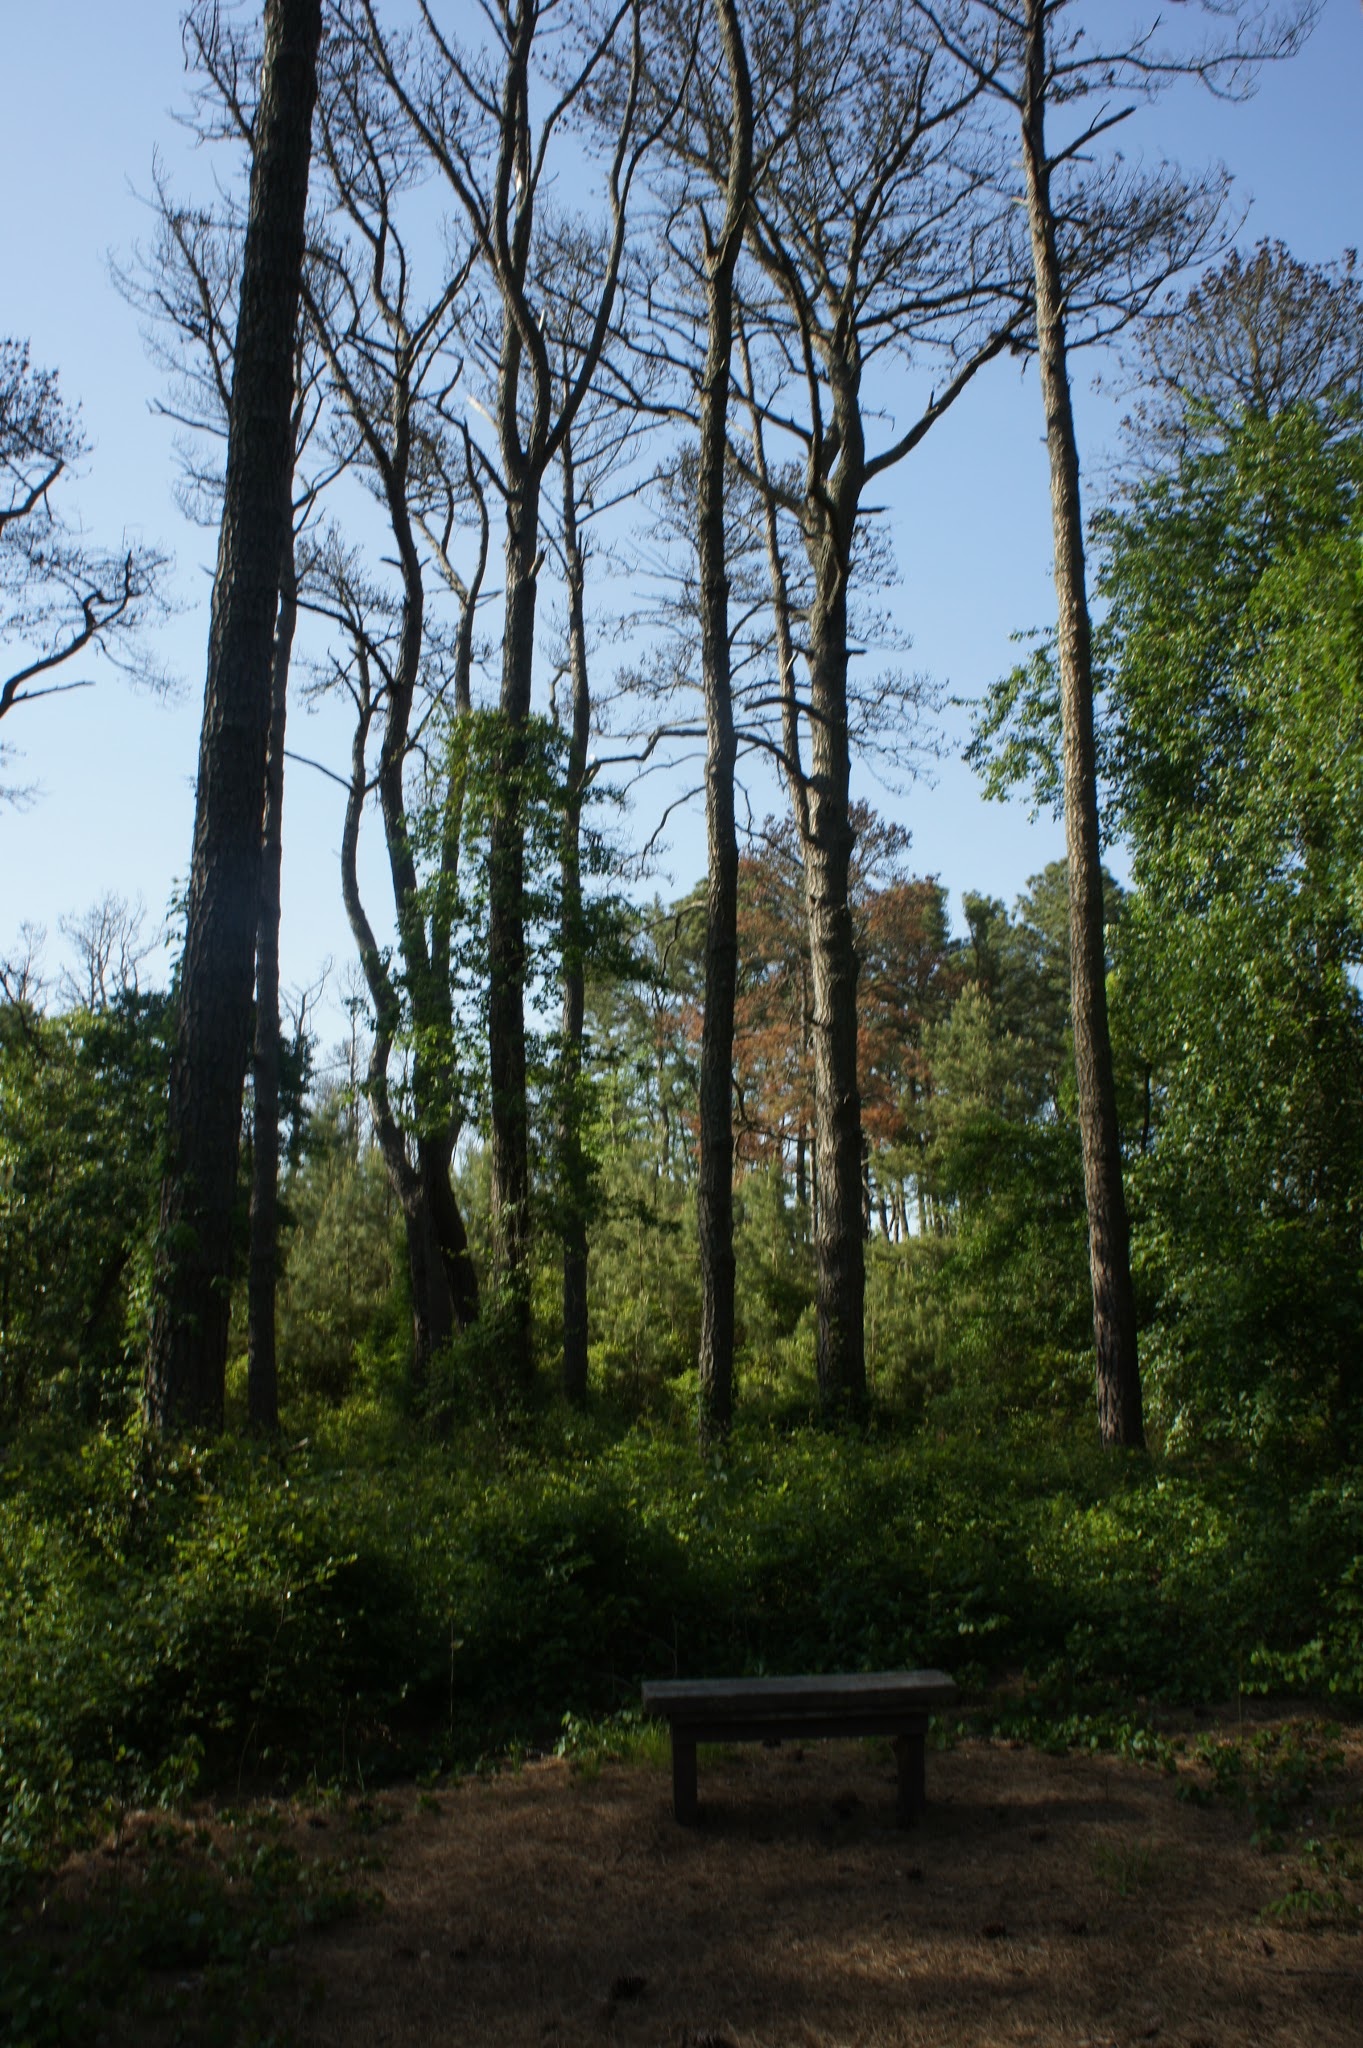
tree, nature, forest, wilderness, plant, trail, leaf, autumn, park, botany, grove, woodland, habitat, ecosystem, rural area, biome, natural environment, woody plant, temperate coniferous forest